Culture of the Dominican Republic

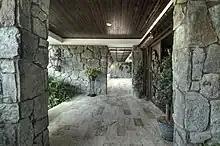
Mastrolilli residence interior by Dominican architect Rafael Calventi.

The architecture in the Dominican Republic represents a complex blend of diverse cultures. The deep influence of the European colonists is the most evident throughout the country. Characterized by ornate designs and baroque structures, the style can best be seen in the capital city of Santo Domingo, which is home to the first cathedral, castle, monastery, and fortress in all of the Americas, located in the city's Colonial Zone, an area declared as a World Heritage Site by UNESCO. The designs carry over into the villas and buildings throughout the country. It can also be observed on buildings that contain stucco exteriors, arched doors and windows, and red tiled roofs.